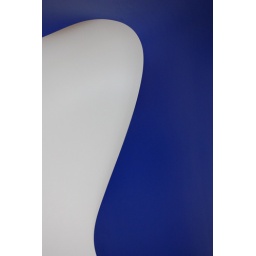
a chair in my kitchen